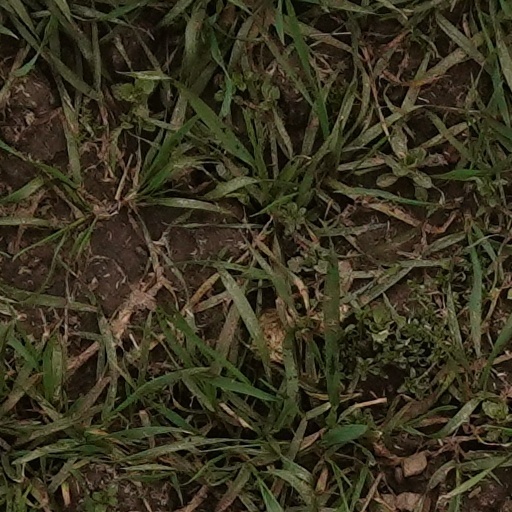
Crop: wheat